SMS Cöln (1909)

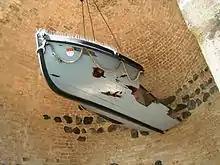
Wrecked cutter from recovered after the battle

The ship was protected by an armor deck that was thick, and which curved downward at the sides to provide a measure of protection against enemy fire. Her conning tower had thick sides, and the main battery guns were fitted with gun shields that were thick.